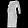
Label: Dress